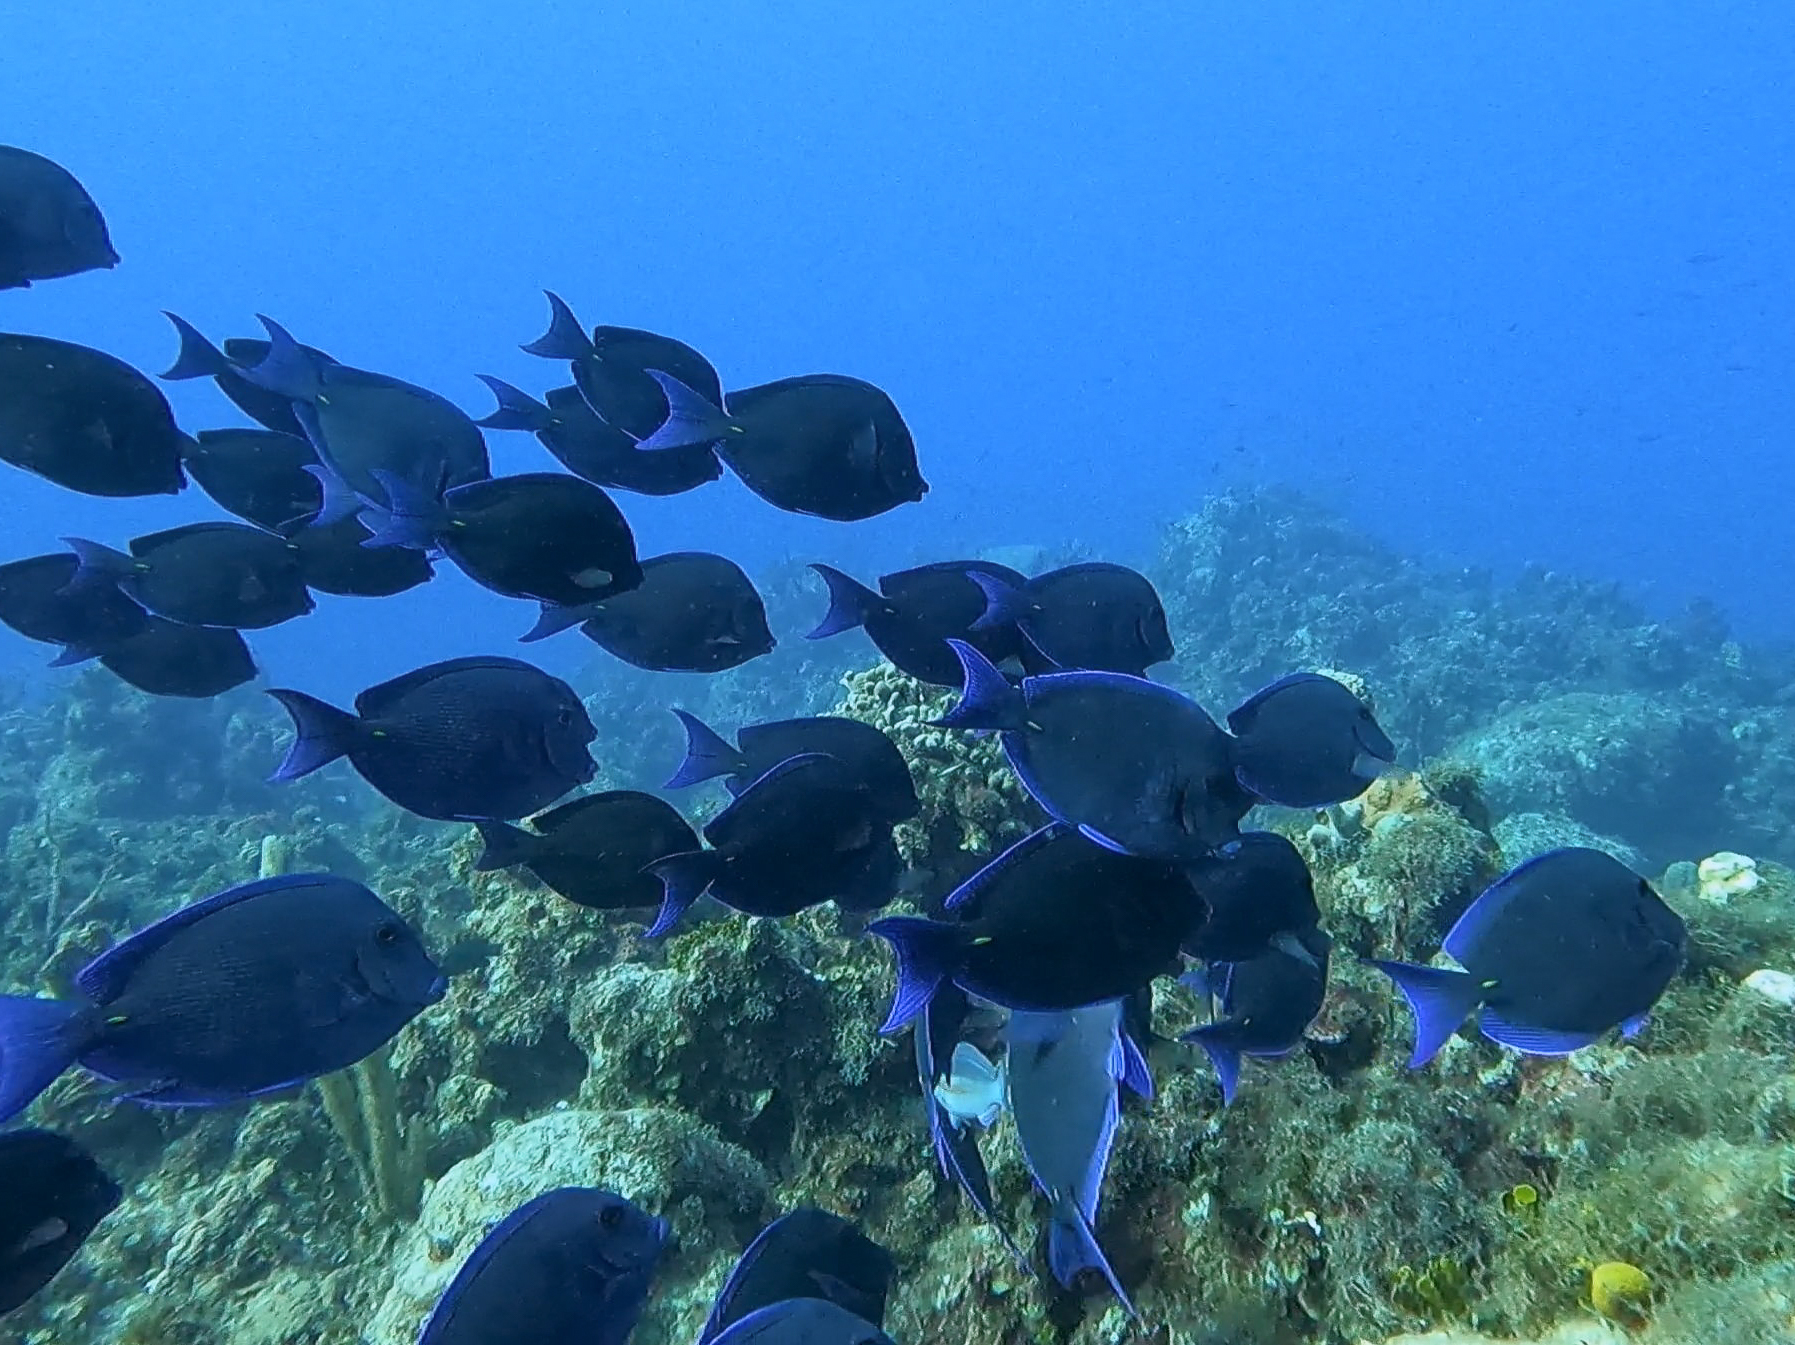
Acanthurus coeruleus (Atlantic Blue Tang)